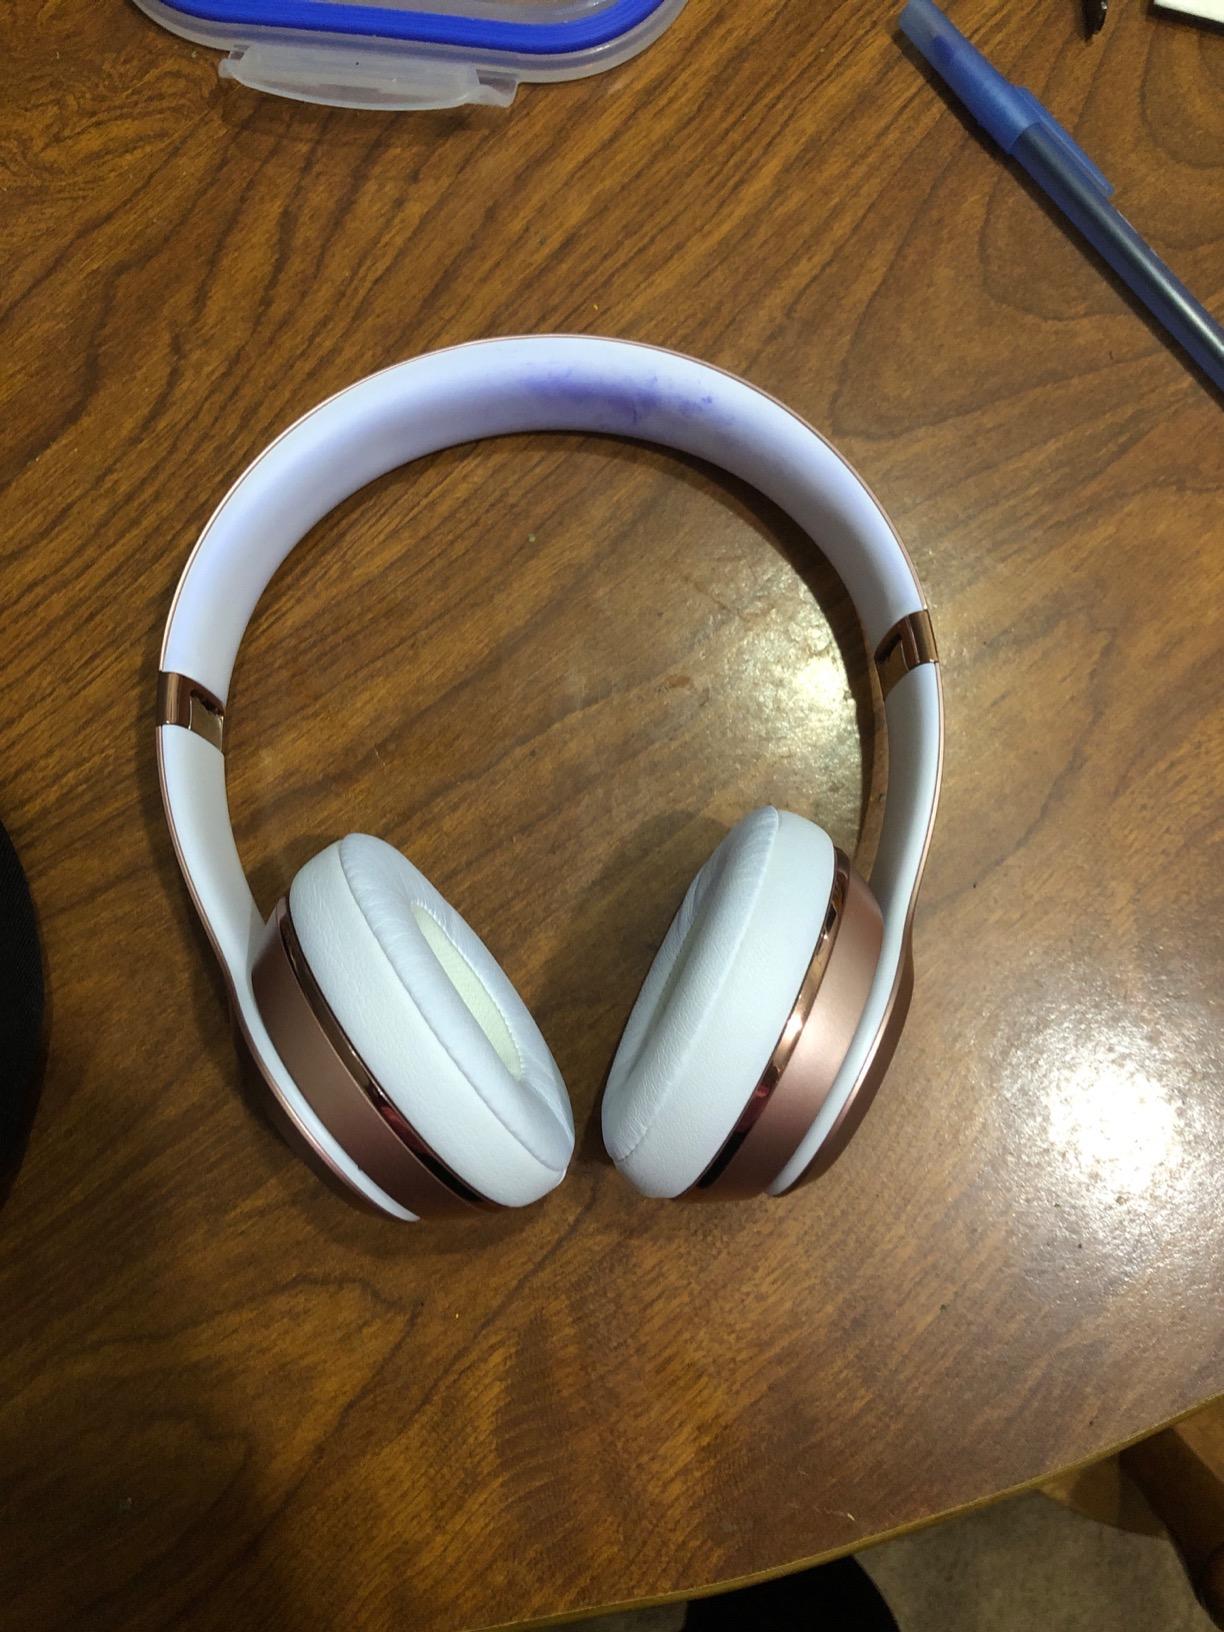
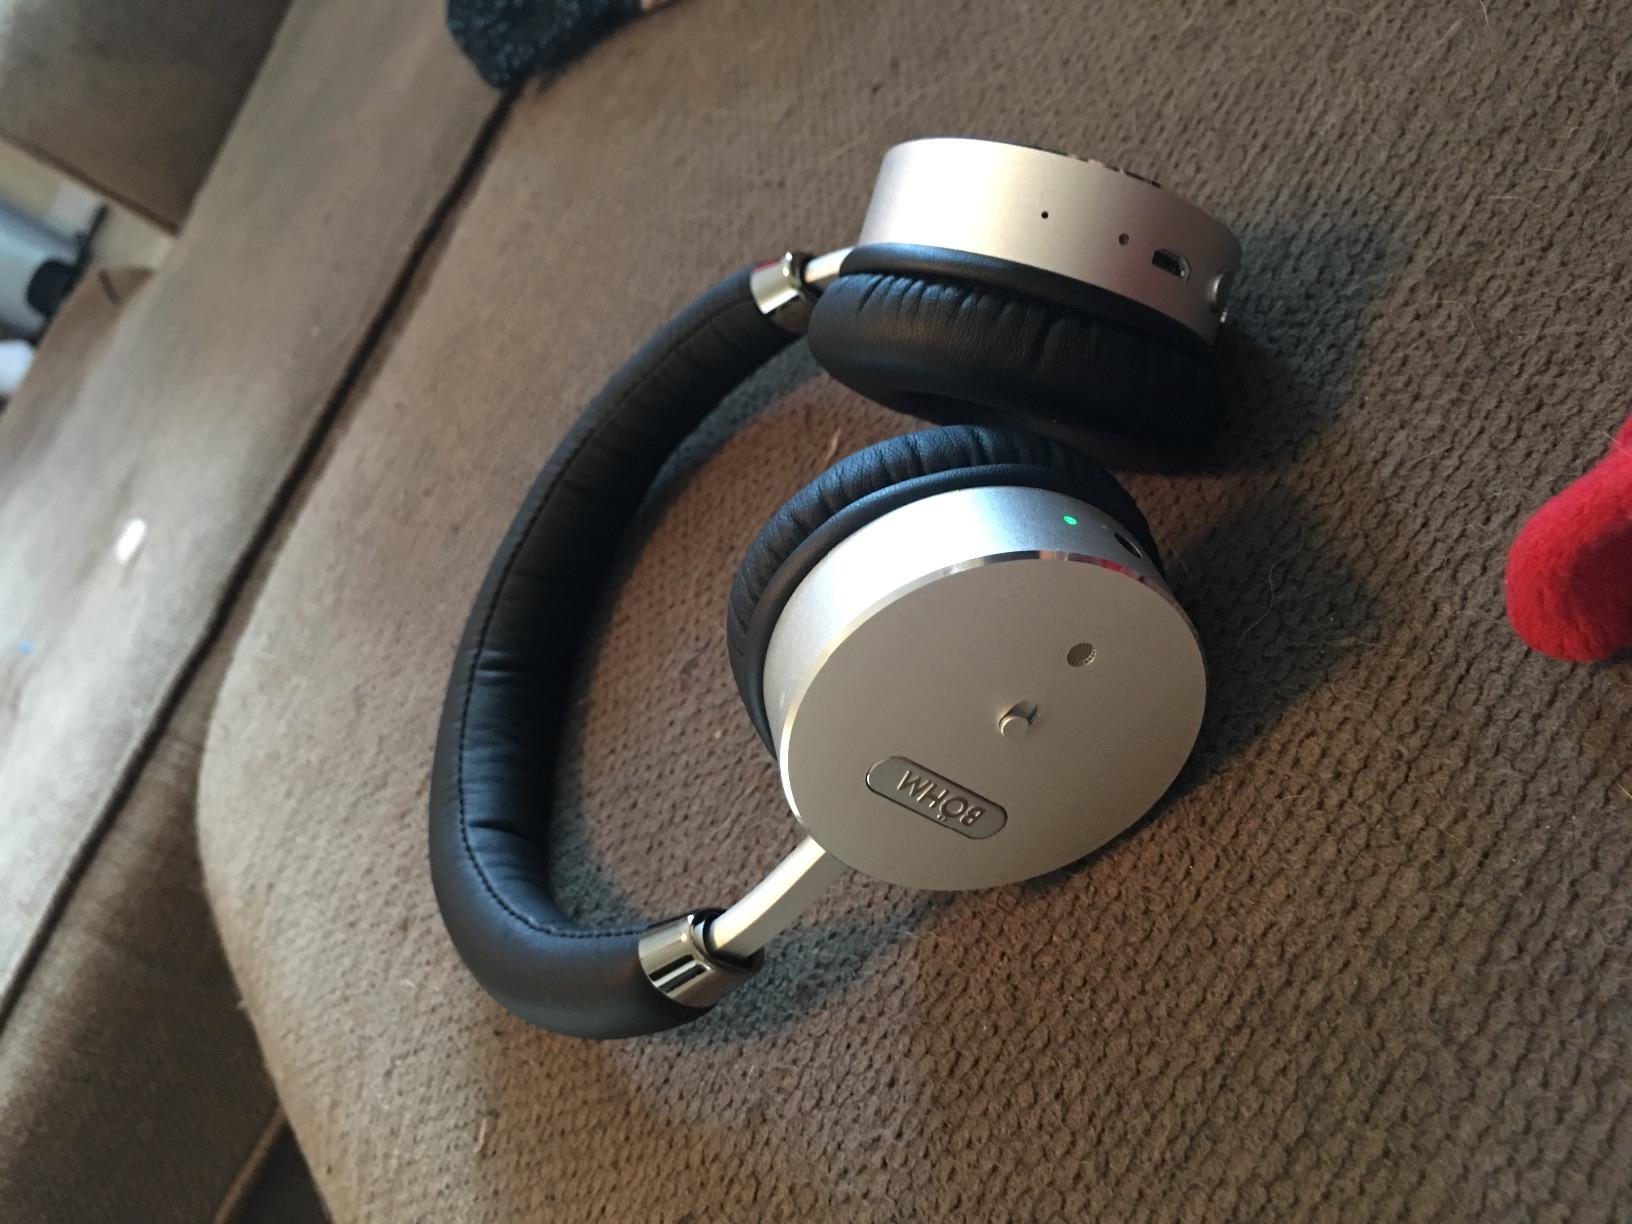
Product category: headphones
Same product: no